High Tops School

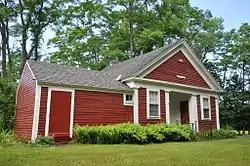
2016 photo

The High Tops School, also known as Schoolhouse No. 9, is a historic school building at the corner of Reynolds and River roads in Westmoreland, New Hampshire. Built in 1789 and remodeled in 1846, it is one of a small number of district schoolhouses in the region to survive demolition or adaptation to residential use. The building was listed on the National Register of Historic Places in 1984, and the New Hampshire State Register of Historic Places in 2007. It is now owned by the Westmoreland Park Hill Meeting House and Historical Society.